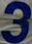
Number: 3